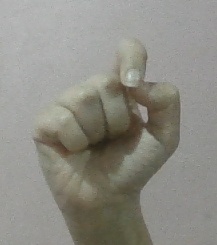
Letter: fa